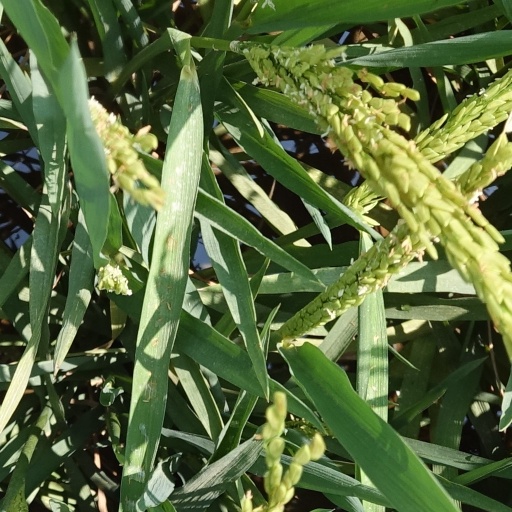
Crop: rice